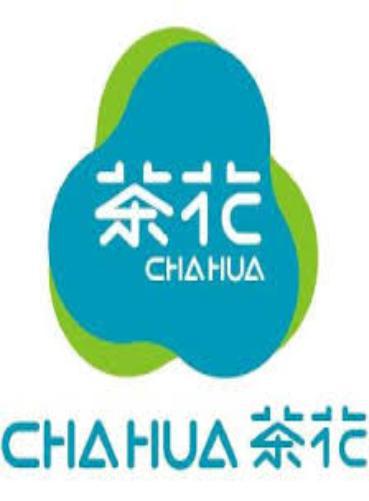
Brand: chahua
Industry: Necessities